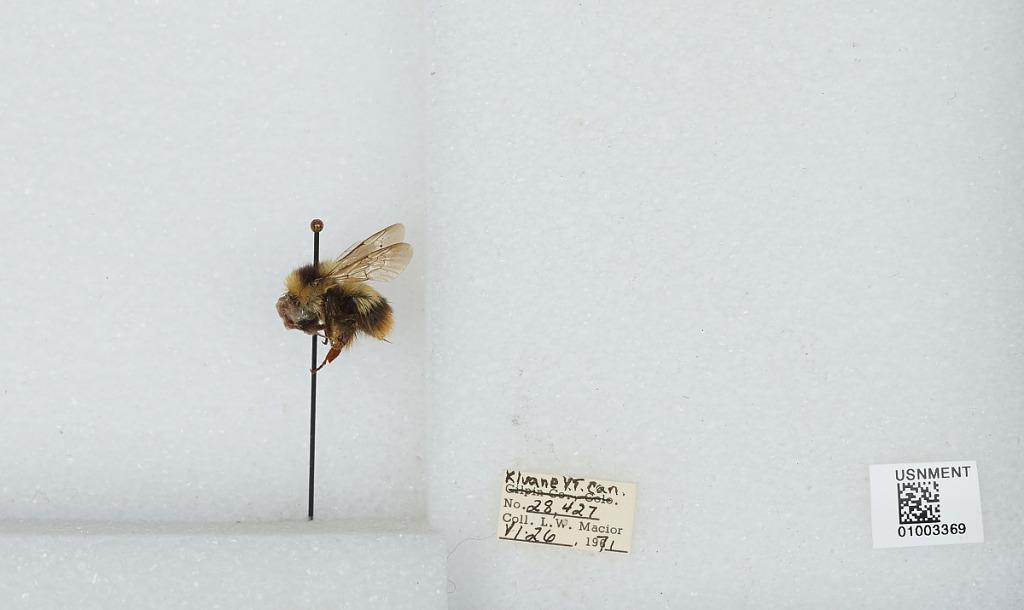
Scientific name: Bombus (Pyrobombus) frigidus Smith
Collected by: L. Macior
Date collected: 1971-6-26
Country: Canada
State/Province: Yukon Territory
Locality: Kluane
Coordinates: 60.75, -139.5